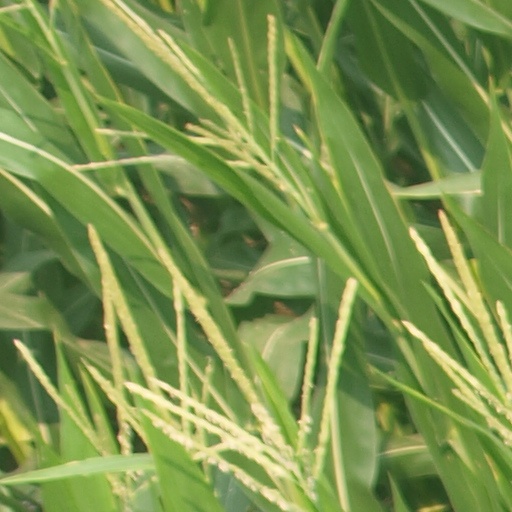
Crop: maize; corn